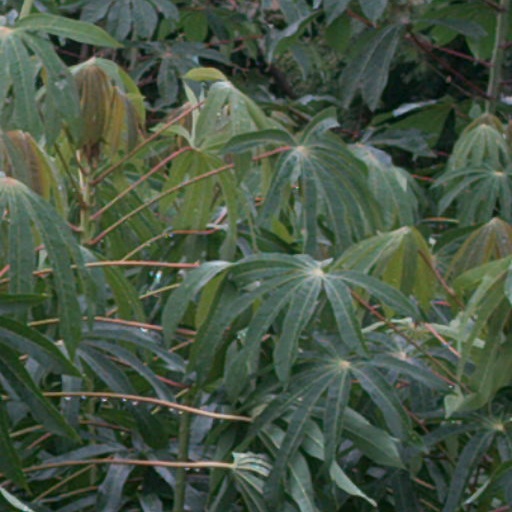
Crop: cassava